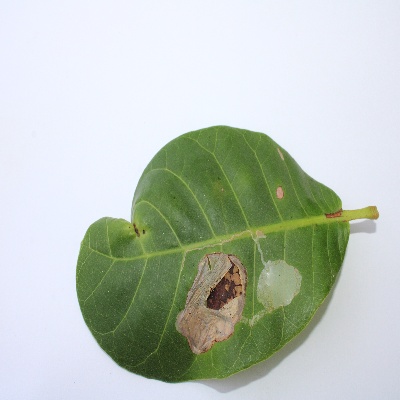
Crop: Cashew
Condition: leaf miner